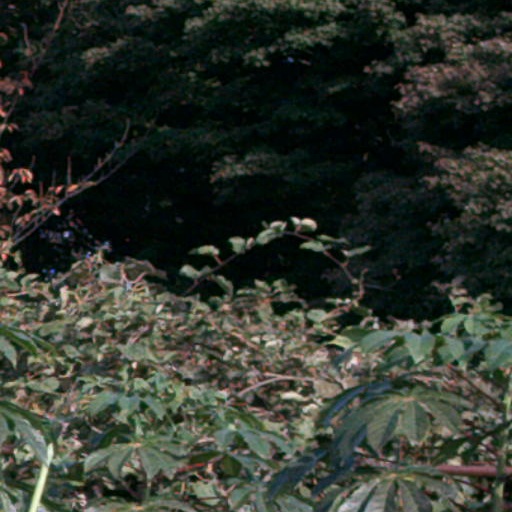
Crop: cassava